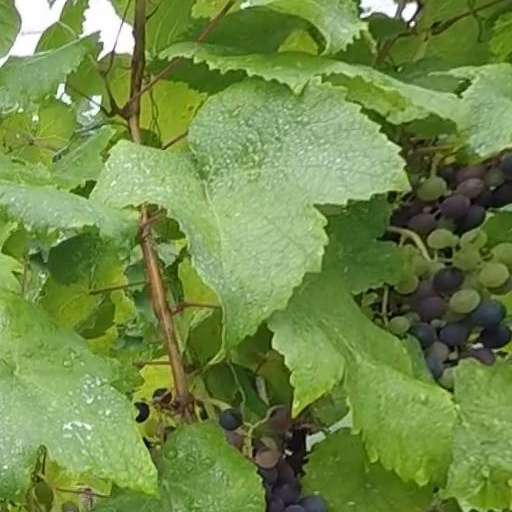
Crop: grape